Richthofen Pass

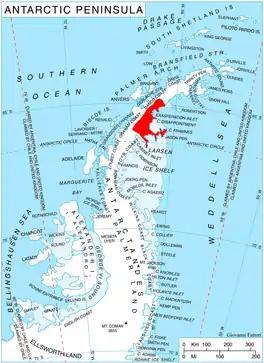
Location of Oscar II Coast on Antarctic Peninsula.

Richthofen Pass is a pass, 1 nautical mile (1.9 km) wide, between Mount Fritsche and the rock wall north of McCarroll Peak, on the east coast of Graham Land. Discovered and photographed in 1902 by the Swedish Antarctic Expedition under Nordenskjold, who named it Richthofen Valley for Baron Ferdinand von Richthofen, German geographer and geologist. The feature was found to be a pass by the Falkland Islands Dependencies Survey (FIDS) in 1955.